Songs of Farewell

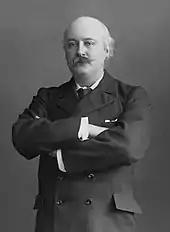
The composer, Hubert Parry

The six motets consist of poems by British poets and a text from the Coverdale translation of the Psalter found in the 1662 "Book of Common Prayer", set to music for unaccompanied choir.